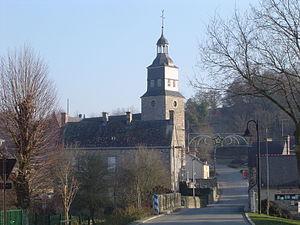
L'église Saint-Pierre-Saint-Paul et le presbytère. En premier plan, le pont au-dessus de la rivière Pérouse.
Montreuil-sous-Pérouse est une commune française située dans le département d'Ille-et-Vilaine en région Bretagne, peuplée de 1 015 habitants.